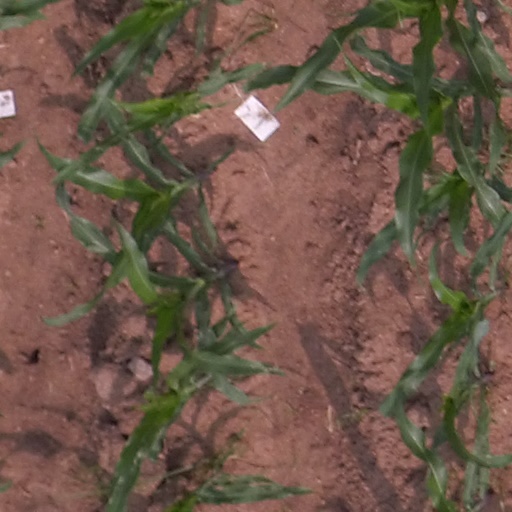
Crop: maize; corn